Don Shafer

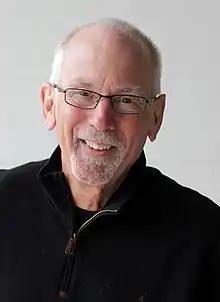

Don Shafer (born May 25, 1947) is an American-born Canadian broadcaster, journalist, and radio industry executive. He has worked on the air and managed numerous radio stations in the United States and Canada for over 50 years.